Grassland Farm

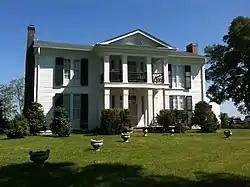

Grassland Farm is a historic gem of the antebellum style of architecture typical of the southern states of that time, in Shelbyville, Tennessee, U.S.. It was built on land donated by the then new state of North Carolina, in the Federal style of the early 1800s (1810-1815), by Alexander Grier, a war hero who had served in the American Revolutionary War. A portico, designed in the Greek Revival architectural style, was added shortly thereafter along with a great room connecting the formerly outside kitchen. It has been listed on the National Register of Historic Places since March 4, 1975. It is noted for its extraordinary architecture and sprawling 71 acres of gently rolling hills. Several of its mantels are considered some of the very best of their genre. The original size of the plantation was 5000 acres. Included on the property are period outbuildings and a breathtaking antique barn. Today, the residence is considered to be among the most beautiful of the area and is privately owned.